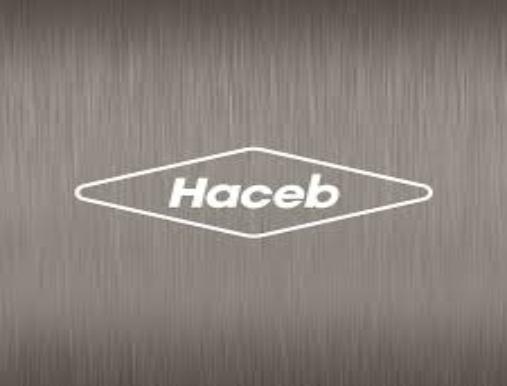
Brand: Haceb
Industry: Electronic